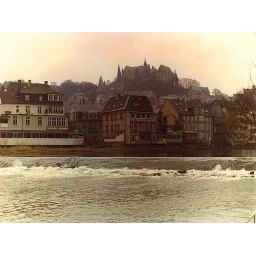
This is Marburg, a nice town in Germany. You see the castle above the town. In front is the river Lahn.